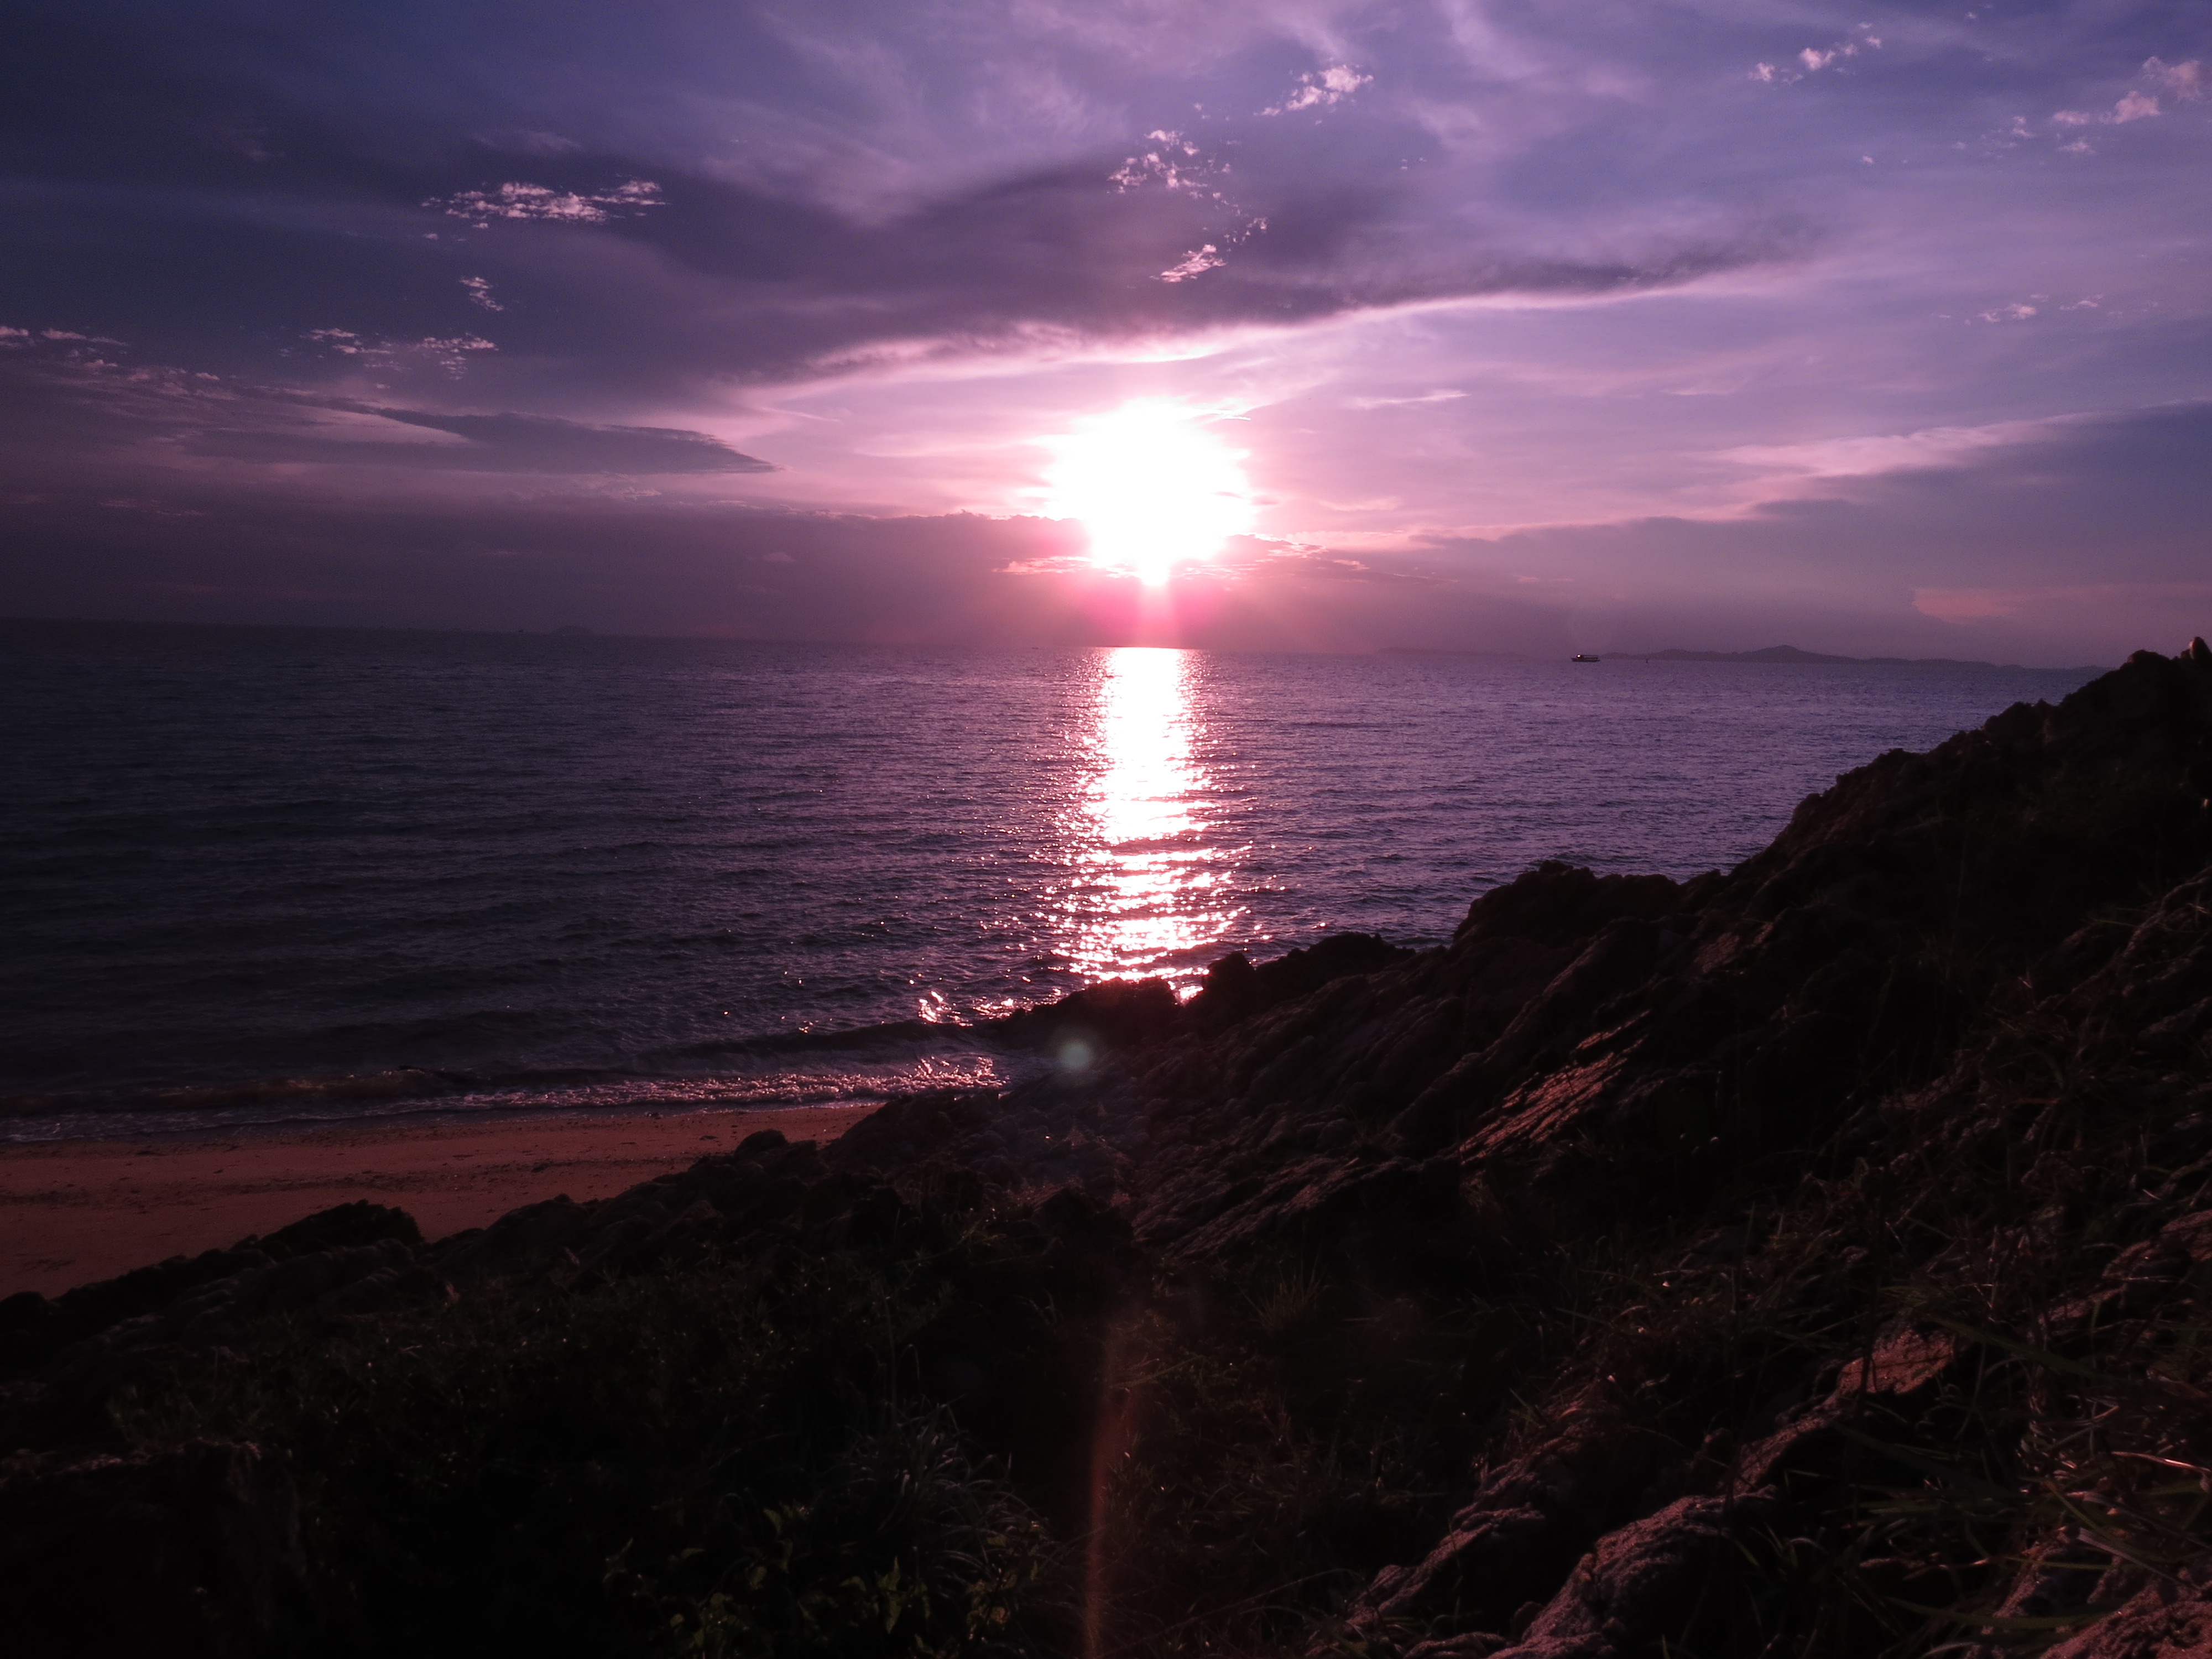
beach, landscape, sea, coast, water, nature, ocean, horizon, light, cloud, sky, sun, sunrise, sunset, sunlight, morning, wave, dawn, summer, dusk, evening, reflection, seascape, island, seashore, body of water, outdoors, afterglow